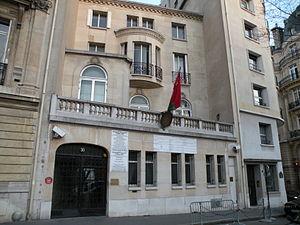
Ambassade d'Oman en France, Paris